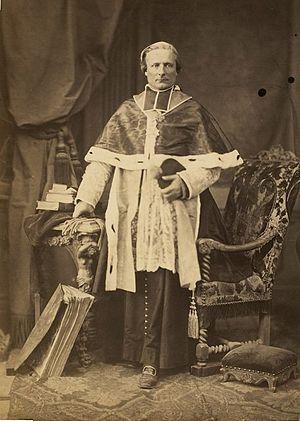
Joseph-Alfred, cardinal Foulon (1823-1893), Primat des Gaules, Photographié ici en 1863 en tant que chanoine de la cathédrale Notre-Dame de Paris
La fondation légendaire du diocèse de Besançon remonte vers la fin du IIᵉ siècle, lorsque Saint Ferjeux et son frère Saint Ferréol auraient évangélisé la ville.
Joseph-Alfred Foulon, né le 29 avril 1823 à Paris et décédé le 23 janvier 1893 à Lyon, prêtre français, est évêque de Nancy, archevêque de Besançon puis de Lyon, et cardinal.